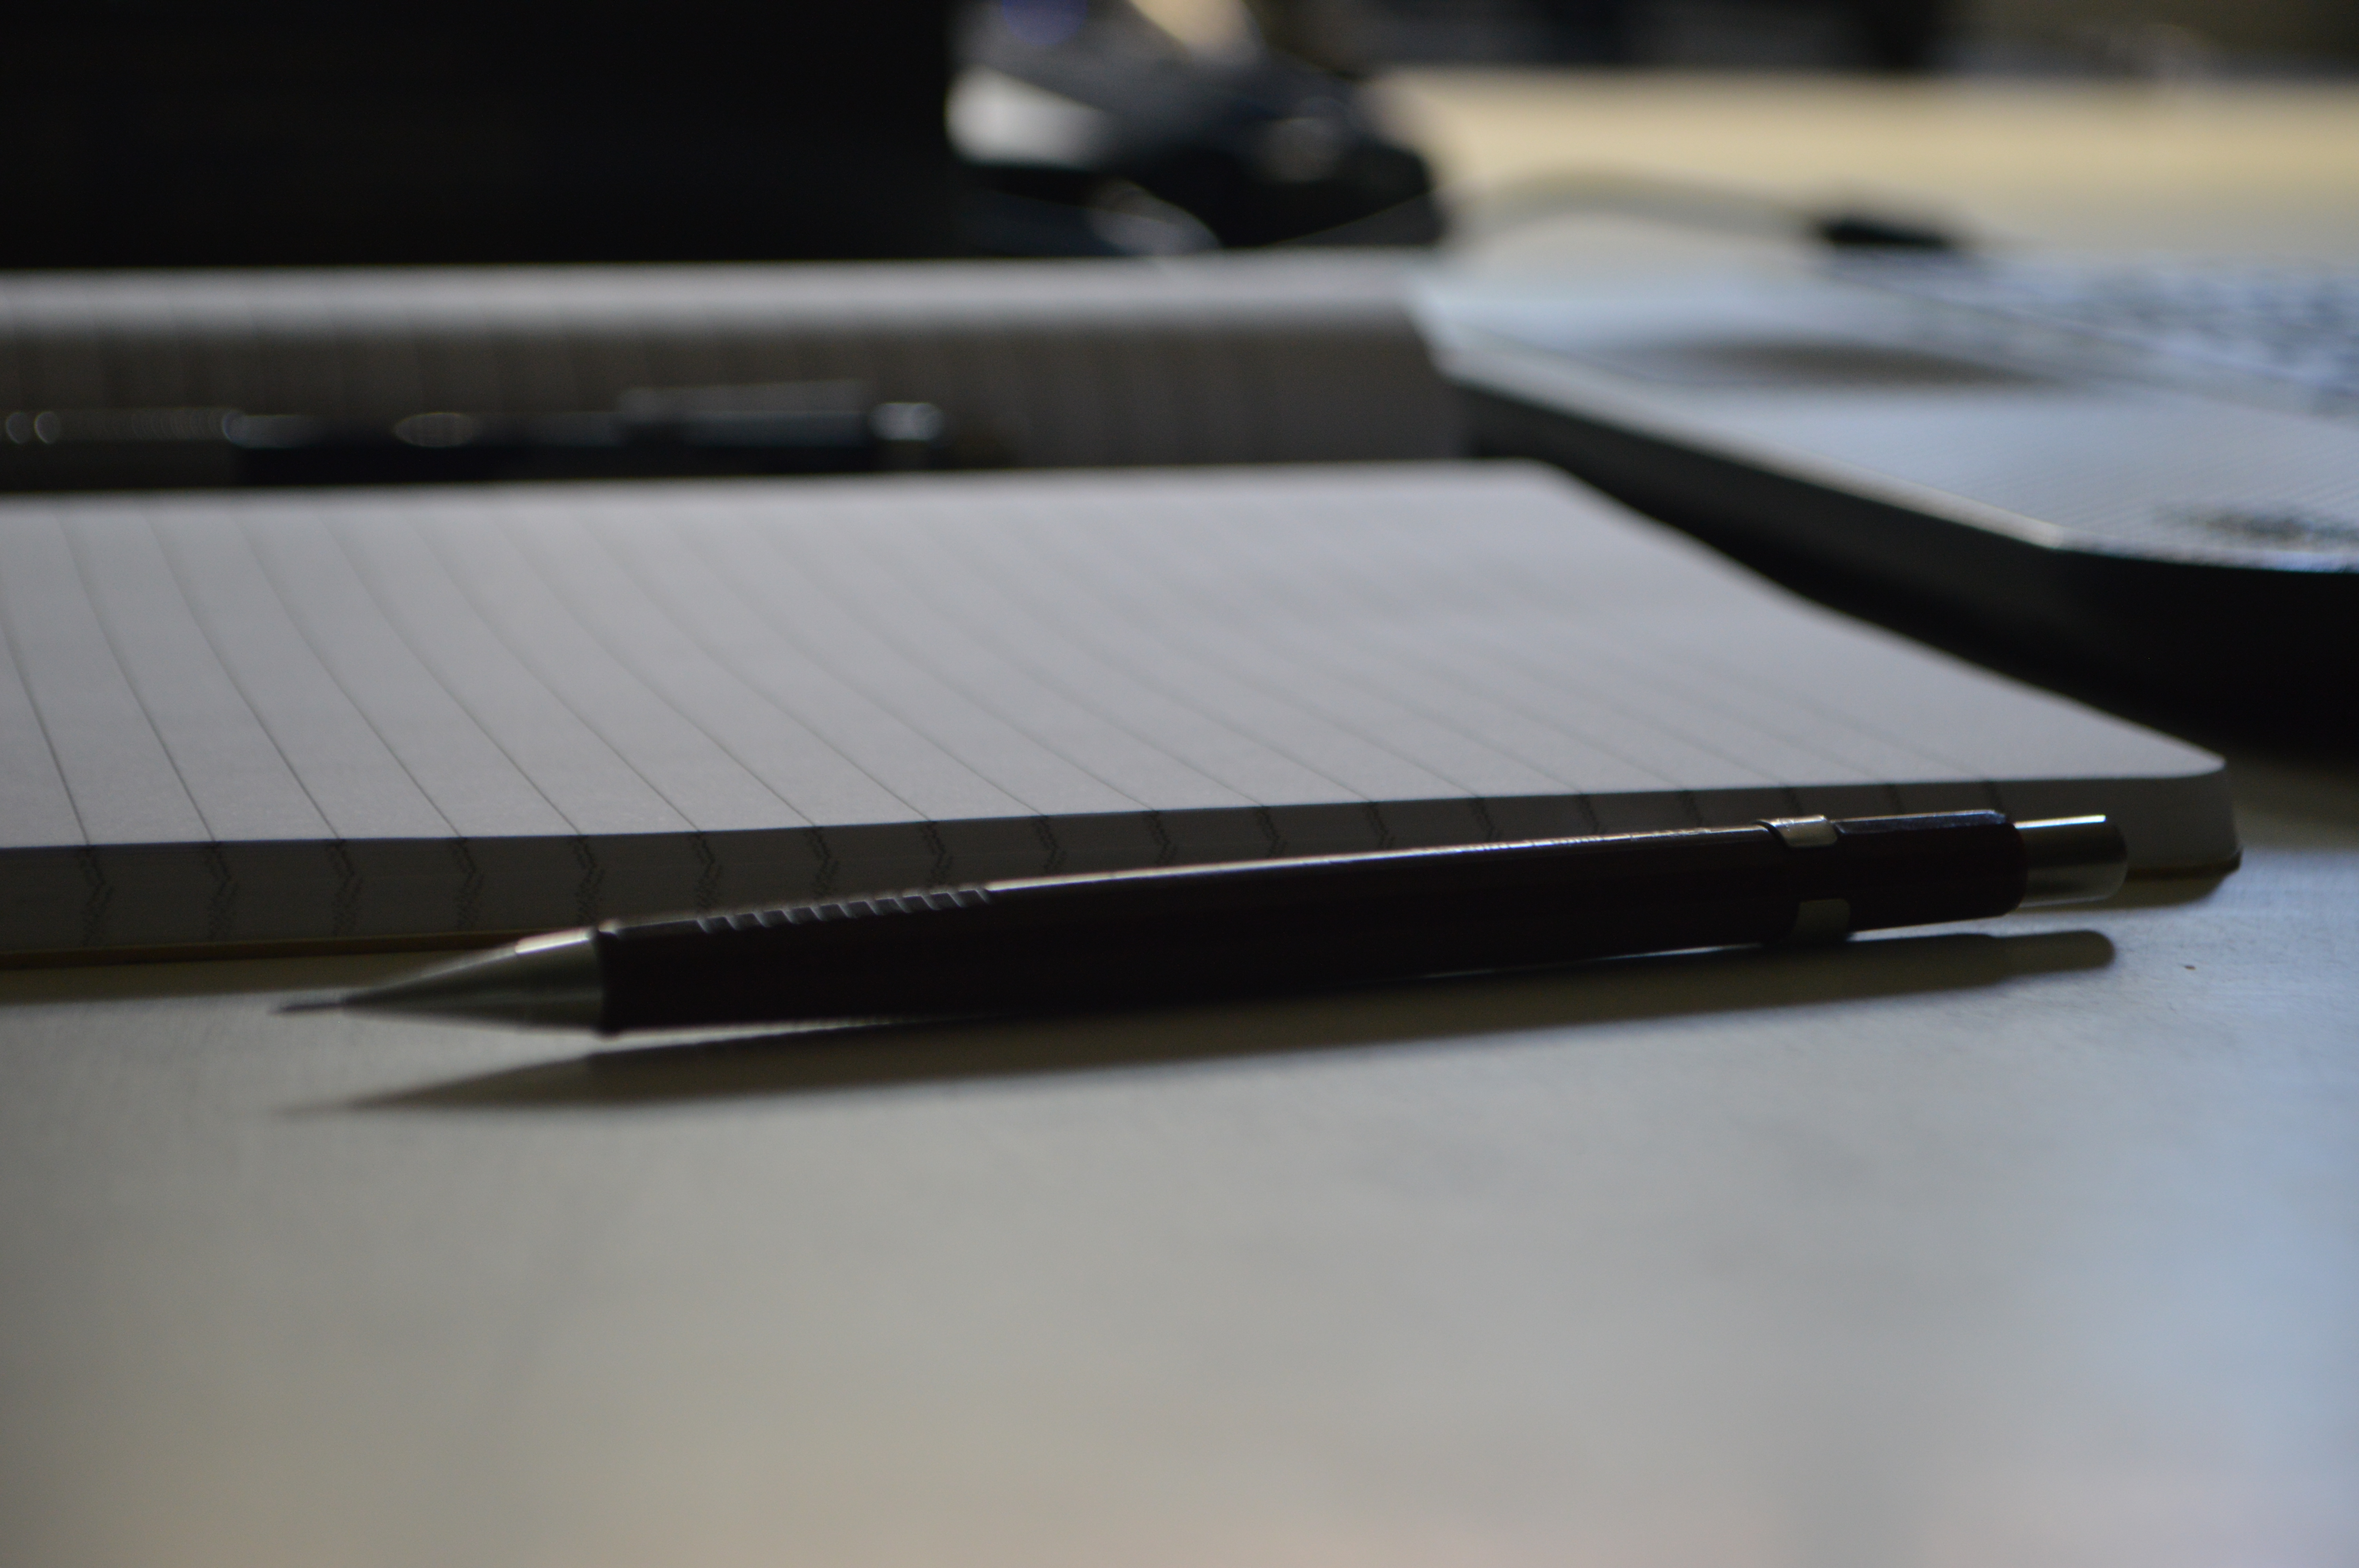
laptop, notebook, smartphone, writing, pencil, technology, gadget, paper, mobile phone, electronics, depth of field, computer keyboard, mechanical pencil, electronic device, personal computer hardware